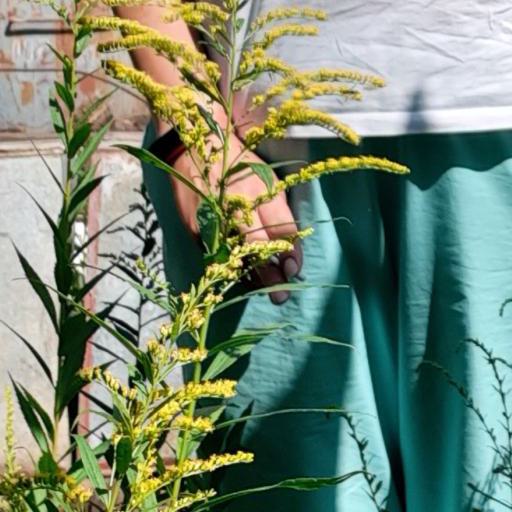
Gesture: no_gesture